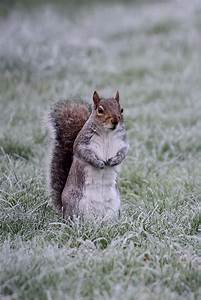
Label: squirrel